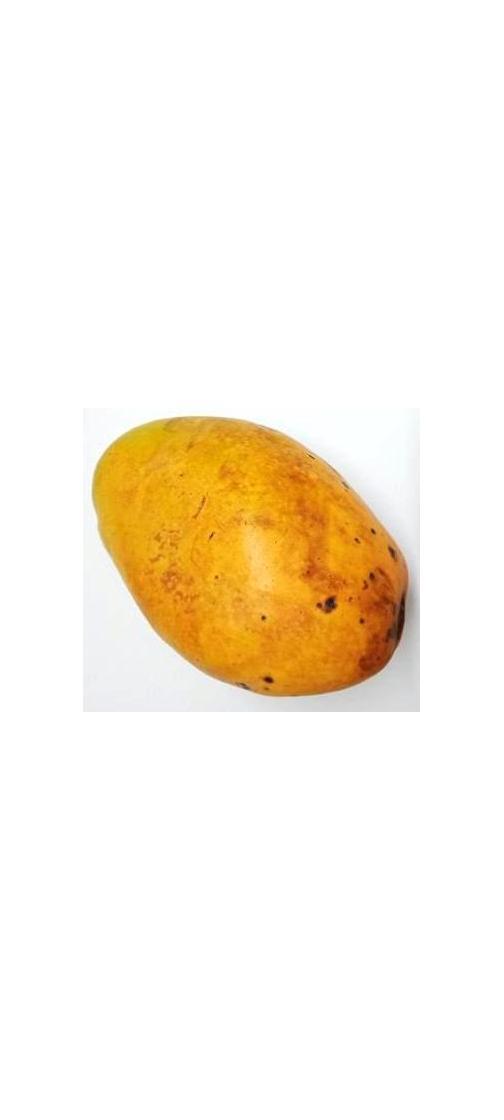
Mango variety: Bari-11